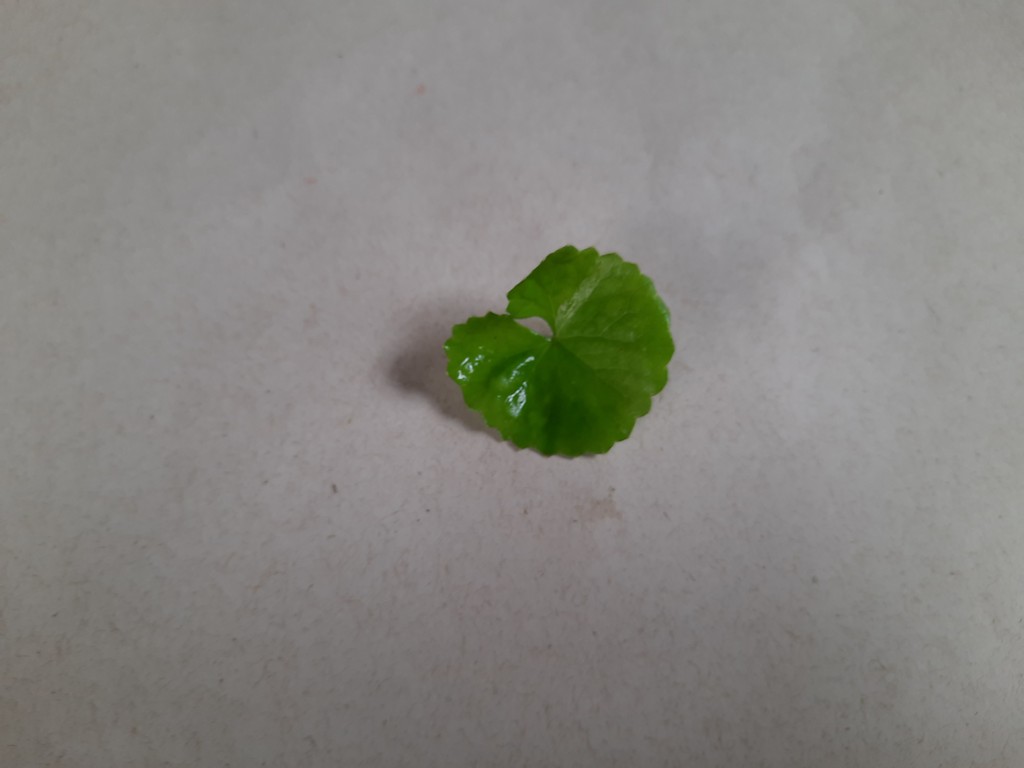
Label: Healthy